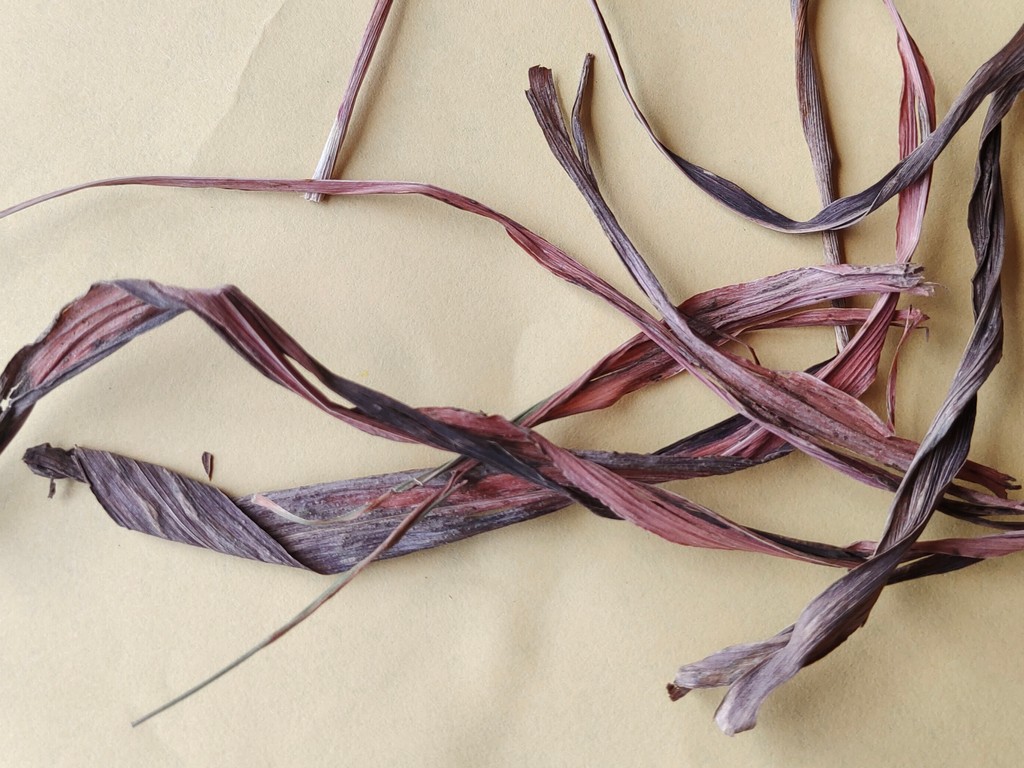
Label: Dried